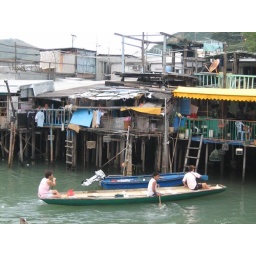
Stilt houses near the bridge in Tai O